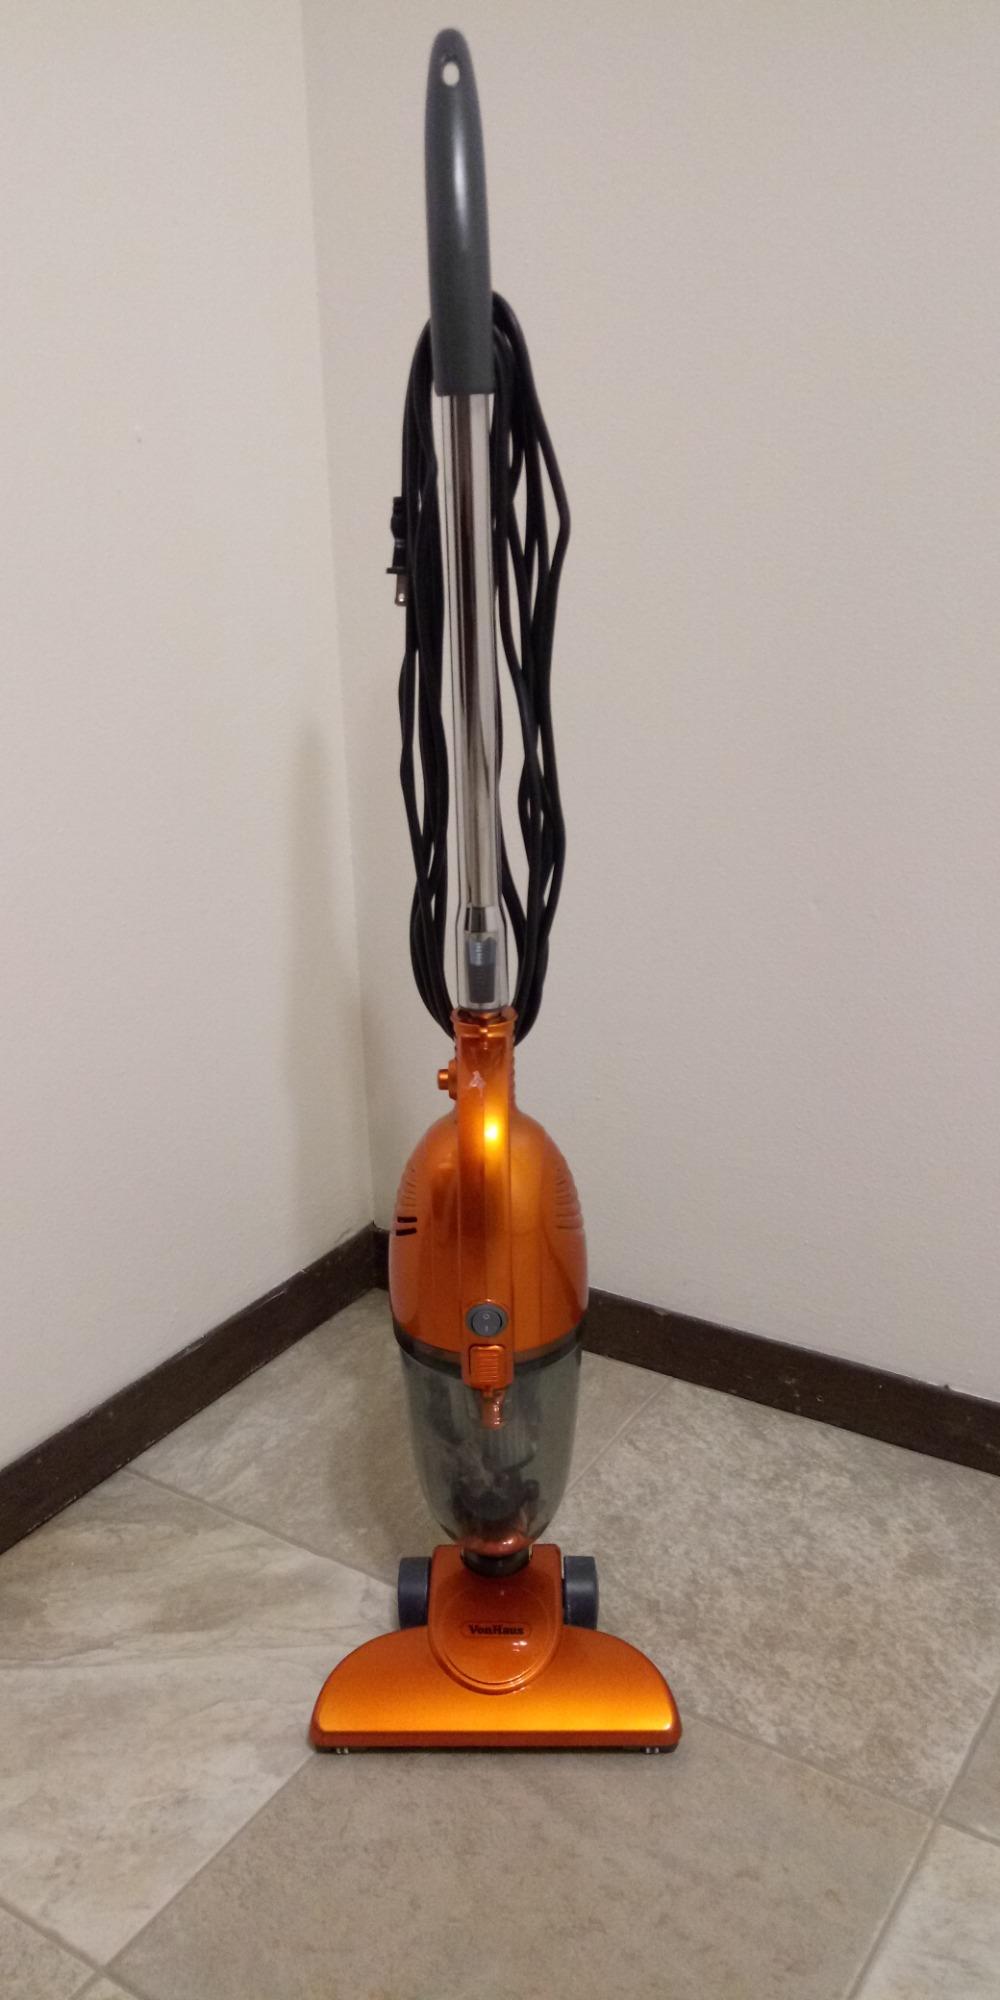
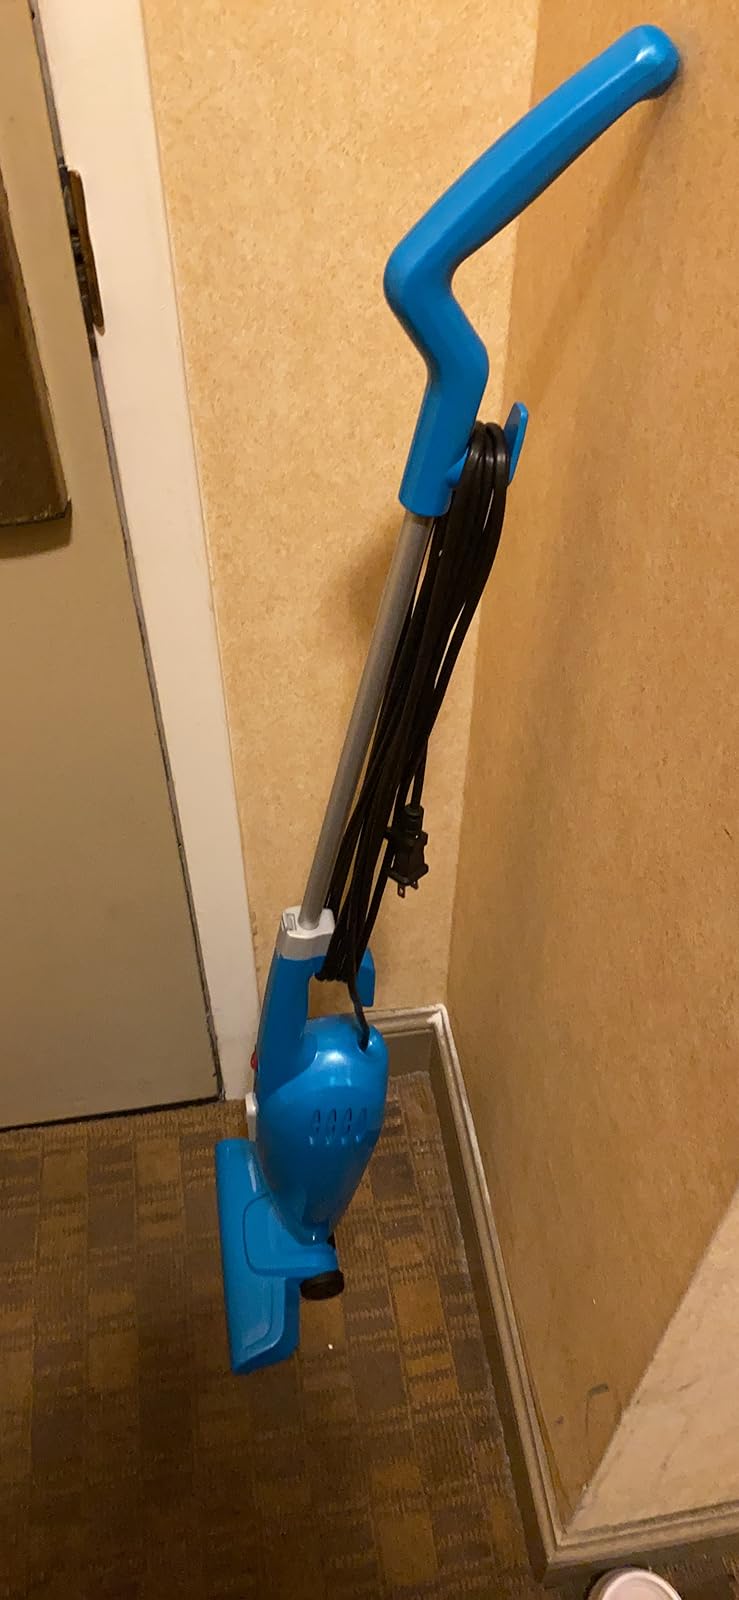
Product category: items_vacuum
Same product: no